Christian of Stolberg-Stolberg

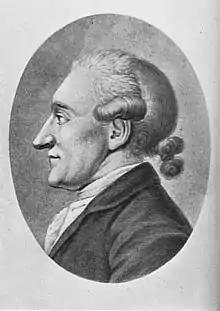
Engraving of Christain Stolberg by Johann Heinrich Lips

Christian, Count of Stolberg-Stolberg (15 October 1748, Hamburg – 18 January 1821, Windeby) was a poet, and brother of Frederick Leopold and Catharine Stolberg.